Union Station (Columbia, Tennessee)

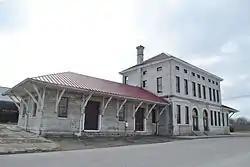

Union Station, also known as Columbia Railway Depot is an historic train depot in the city of Columbia, Maury County, Tennessee. The depot was completed in 1905 by the Nashville, Chattanooga and St. Louis Railway (NC&StL) and the Louisville and Nashville Railroad (LN) as a union station. The building was placed on the National Register of Historic Places listings in Maury County, Tennessee on October 23, 1986.